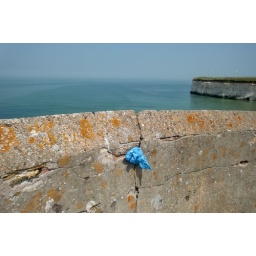
Poo, these blue bags are used by dog walkers to collect the dog poo.